The Boss Baby

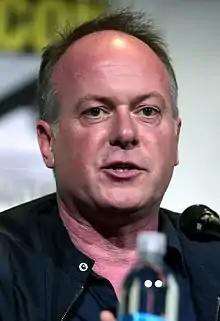
Director Tom McGrath at the 2016 San Diego Comic-Con

In September 2014, Alec Baldwin and Kevin Spacey joined the cast of the film, with further casting news announced in June 2016, including Steve Buscemi replacing Spacey. Baldwin previously worked with DreamWorks Animation as the voice of Makunga in 2008's "", which was also directed by McGrath, as well as the voice of Nicholas St. North/Santa Claus in 2012's "Rise of the Guardians".